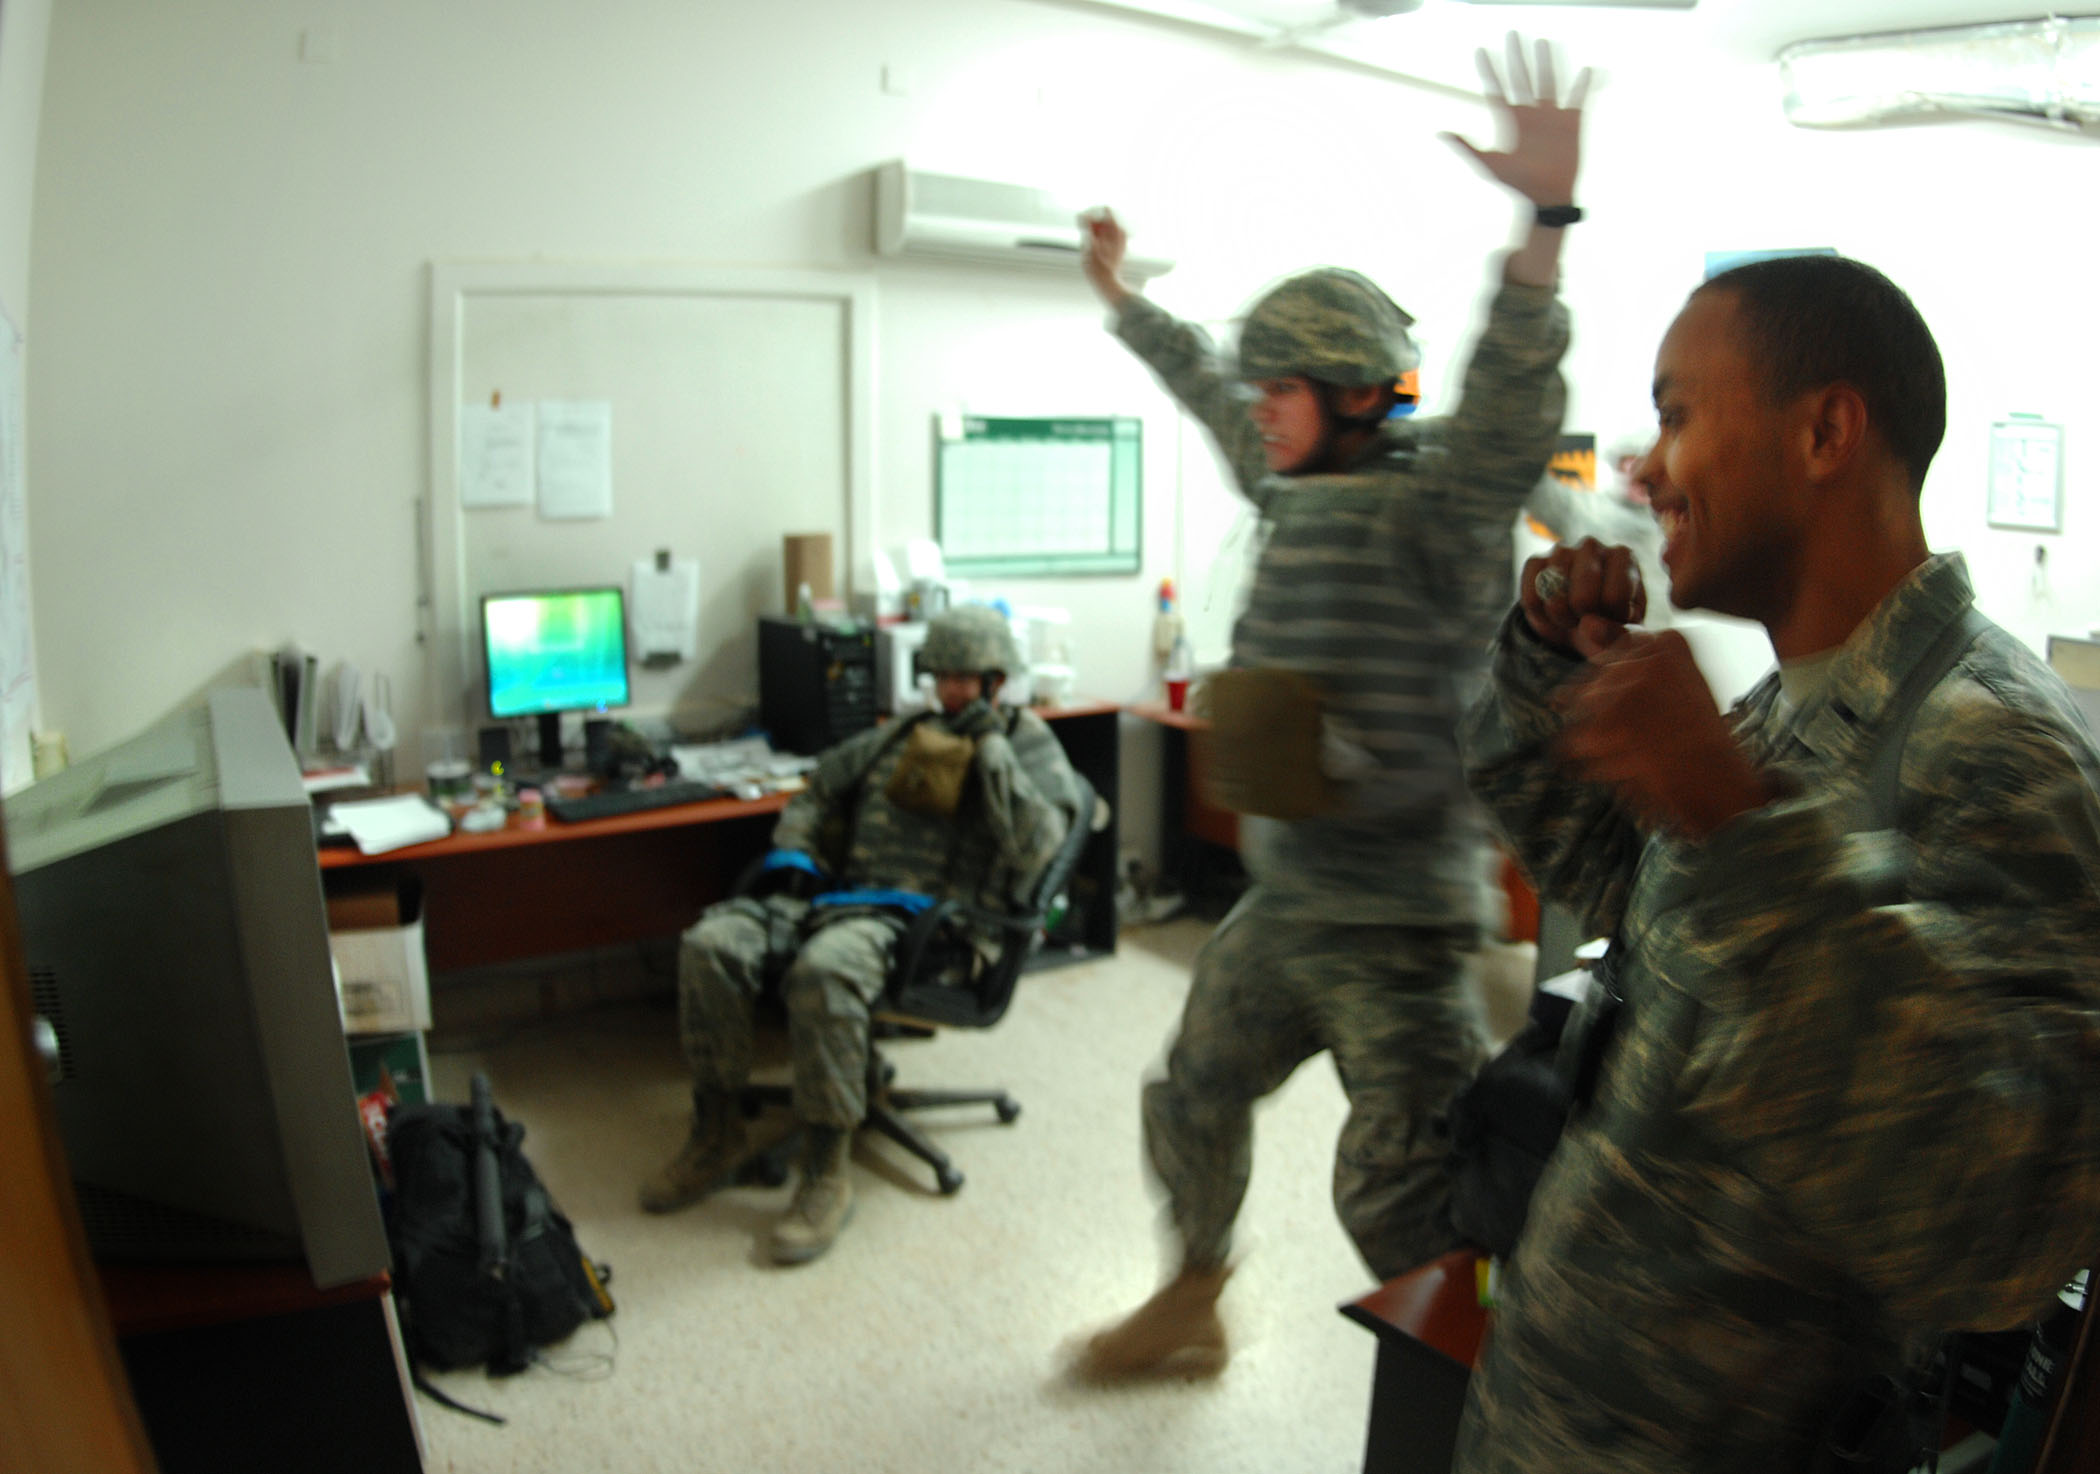
military, soldier, army, usa, algeria, worldcup, organization, iraq, jointbasebalad, institution, staff